Turgut Özal

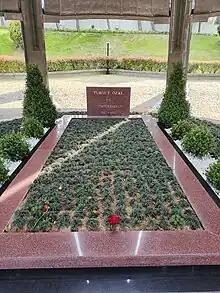
Özal's grave in his mausoleum.

On 9 November 1989, Özal became the eighth President of Turkey elected by the Grand National Assembly of Turkey and the first president to be born in the Republic of Turkey rather than the Ottoman Empire.